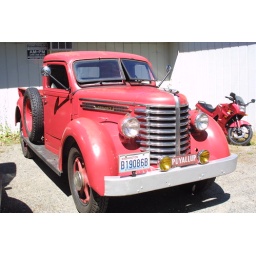
sitting next to the rusty unfinished truck in the other picture